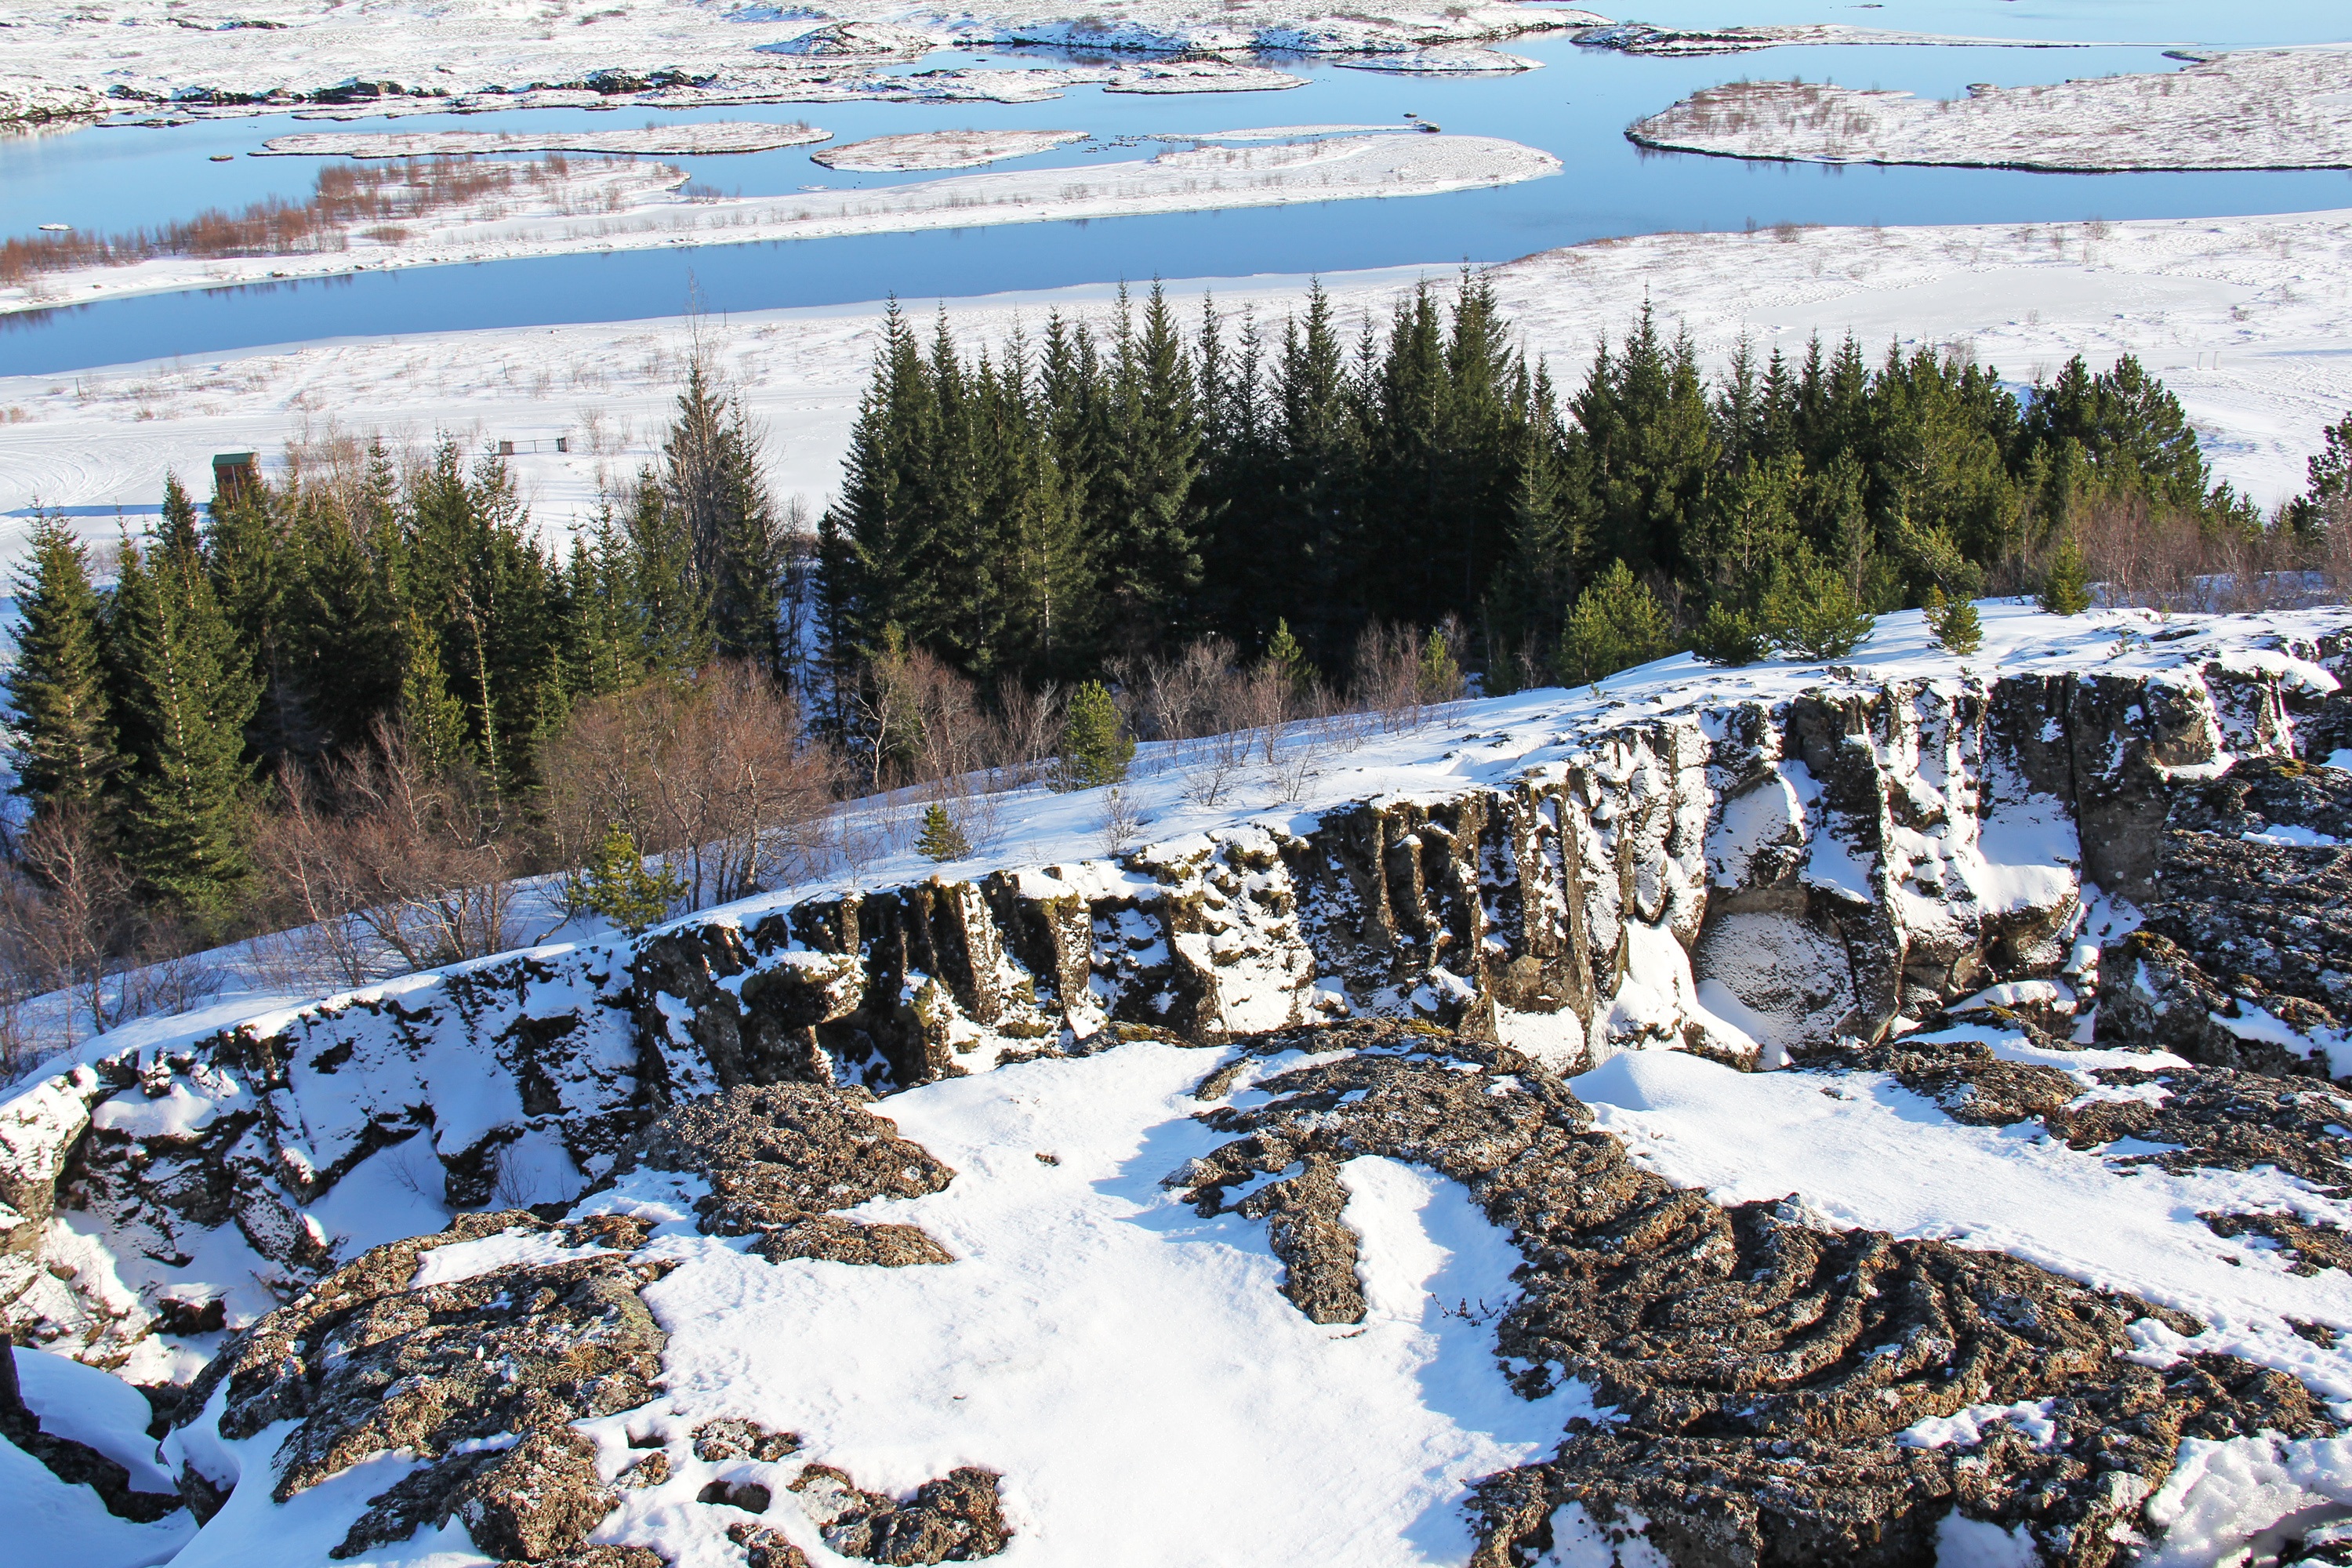
landscape, nature, outdoor, wilderness, walking, mountain, snow, winter, sky, sunrise, hiking, white, shore, lake, adventure, vacation, travel, europe, ice, journey, natural, traveler, blue, iceland, arctic, colorful, season, clouds, icy, traveling, snowman, beauty, amazing, beautiful, icelandic, northern, views, scandinavia, nordic, reykjavik, nature landscape, wonders, adventure travel, thingvellir national park, geological phenomenon